Riley Sprite

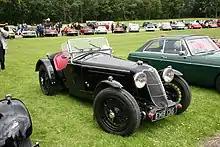
1938 Riley Sprite

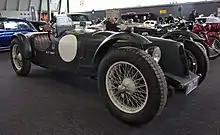
1936 Riley TT Sprite Special 1.5

The Riley Sprite is a two-seater open sports car model produced by Riley Motors from 1935 to 1938. It followed on from the company's Imp and MPH sports cars. The Sprite was mostly built with 4 cylinder engines, although alternatively a 6 cylinder engine was available. The chassis was based on that of the preceding 'MPH' model. Its racing success (especially in the form of the Riley T.T. Sprite model) led to the adoption of 'Sprite' as a designation for the top-end sportier model in the Riley Kestrel saloon car range of the time.